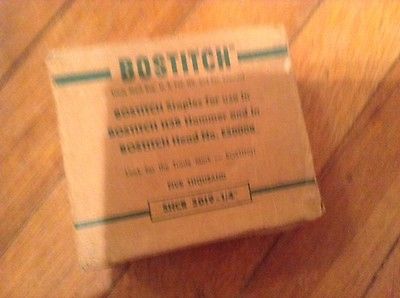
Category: stapler